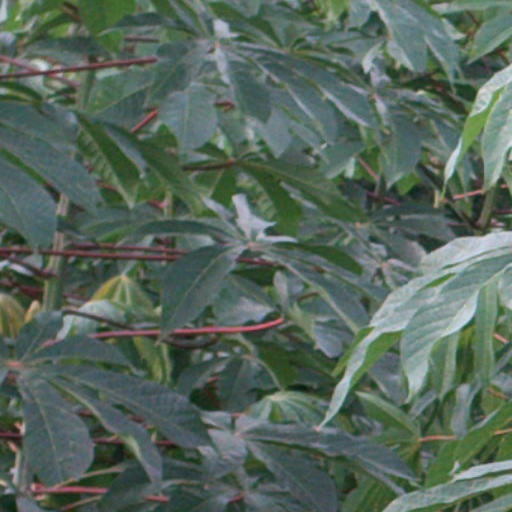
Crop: cassava